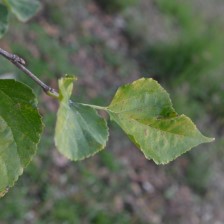
Variety: Kamphaengsaeng42